Mike Bongiorno

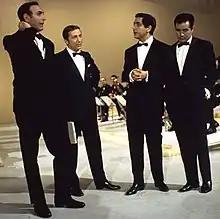
Bongiorno with Pippo Baudo, Corrado Mantoni, and Enzo Tortora

Bongiorno moved to Tele Milano (now Canale 5), one of the first Italian commercial TV channels owned by Mediaset, the media company founded by Silvio Berlusconi, to host "I sogni nel cassetto" ('The dreams in the drawer', 1979–1980). After a brief return to RAI with the news-game "Flash" (1980–1982), he continued working for Mediaset quiz programmes "Bis" ("Concentration") (1981–1990), "Superflash" (1982–1985), "Pentatlon" (1985–1987), "Telemike" (1987–1992), "Tris" (1990–1991), the math game "Tutti per uno" ("Family Feud", 1992) and from 1989 to 2003 "La ruota della fortuna" ("Wheel of Fortune").